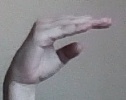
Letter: jeem